Rob Chudzinski

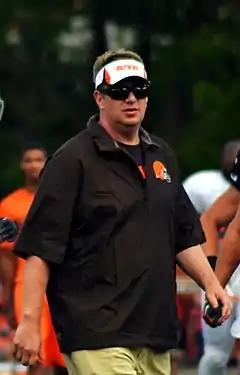
Chudzinski as head coach of the Cleveland Browns in 2013

Robert Matthew Chudzinski (born May 12, 1968) is an American football coach who is currently the senior offensive analyst for the Boston College Eagles. Chudzinski was the offensive coordinator for several National Football League (NFL) teams and was the head coach of the Cleveland Browns during the 2013 NFL season.